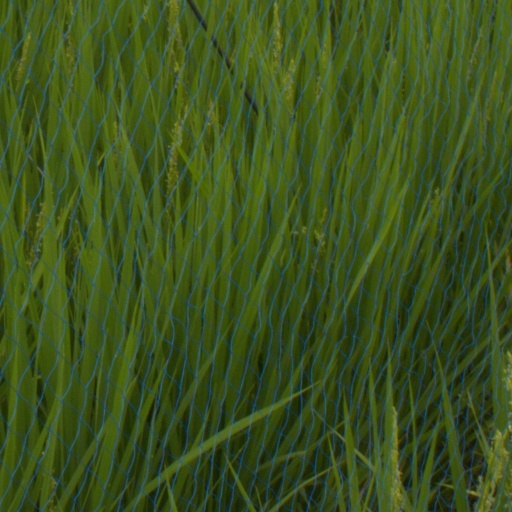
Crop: sorghum